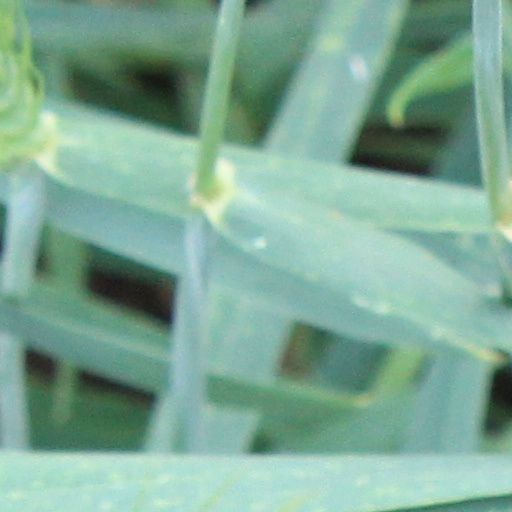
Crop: wheat